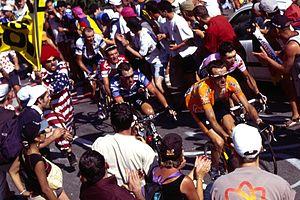
Le Tour de France 2003 est la 90ᵉ édition du Tour de France cycliste. Il a eu lieu du 5 juillet au 27 juillet 2003 sur 20 étapes pour 3 426,5 km.